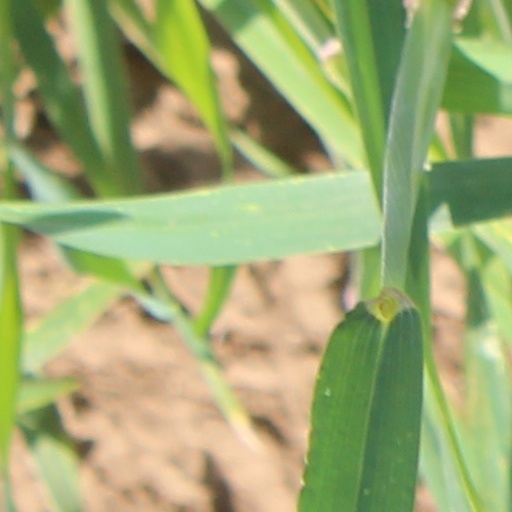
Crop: wheat